Pennsylvania Railroad 4877

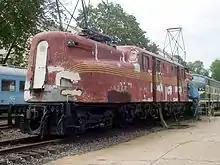
Locomotive before restoration

In anticipation of the GG1s' final retirement on October 29, 1983, a documentary was made earlier that year about the final operations of NJT's GG1 fleet, focusing on "Ol' Big Red" 4877 - also the title of a song written by GG1 engineer Cliff Underwood, who was also featured. Clips from the song are played at intervals throughout the film. The documentary depicted the engine change at South Amboy, New Jersey, and features many on-board views; the film was released a year later.